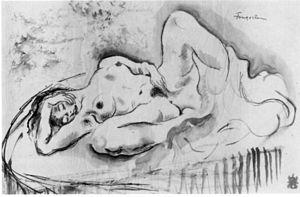
La masturbation est une pratique sexuelle, consistant à provoquer le plaisir sexuel par la stimulation des parties génitales ou d’autres zones érogènes, généralement à l’aide des mains, ou parfois d’objets tels des godemichets ou autres jouets sexuels.
Michel Fingesten, né le 18 avril 1884 à Butzkowitz en Silésie autrichienne et mort le 8 octobre 1943 à Cerisano, est un peintre, dessinateur et graveur italien d'origine triestine.